Billy Libbis

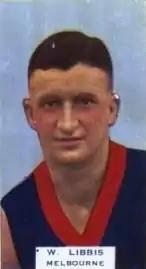

William Edward Libbis (2 July 1903 – 15 August 1986) was an Australian rules footballer who played with Collingwood and Melbourne in the Victorian Football League (VFL).